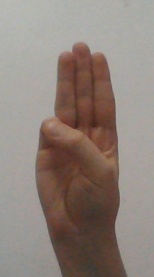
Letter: thaa